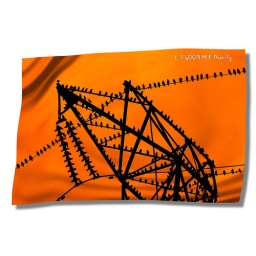
Hmm. . . Plenty of trees around yet these birds prefer high voltage lines .